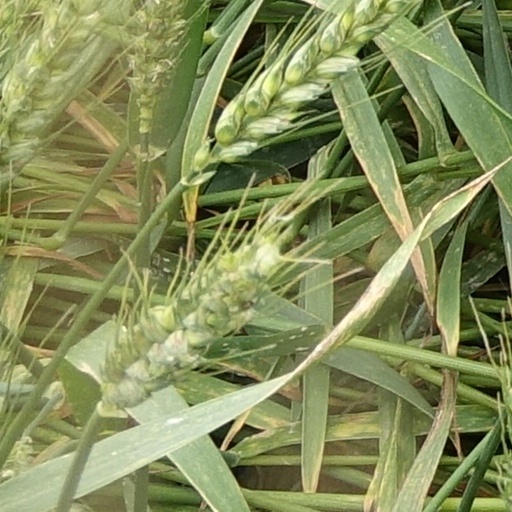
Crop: wheat